Klaus and Eva Herlitz

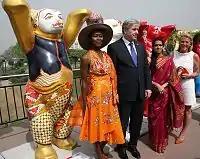
Opening ceremony 2012 in New Delhi: Klaus Wowereit (Governing Mayor of Berlin) and Eva Herlitz (right) with international guests

The circle - representing "The Art of Tolerance" with its symbolism of love, peace, freedom and friendship - has been presented on all five continents in over 35 metropolises of this world - always in the very heart of the cities. The bears have been displayed at the following Stations since the beginning of the tour in 2002: Berlin (Germany), Kitzbuehel (Austria), Hong Kong, Istanbul (Turkey), Tokyo (Japan), Seoul (South Korea), Sydney (Australia), Vienna (Austria), Cairo (Egypt), Jerusalem (Israel), Warsaw (Poland), Stuttgart (Germany), Pyongyang (North Korea), Buenos Aires (Argentina), Montevideo (Uruguay), Astana (Kazakhstan), Helsinki (Finland), Sofia (Bulgaria), Kuala Lumpur (Malaysia), New Delhi (India), Saint Petersburg (Russia), Paris (France), Rio de Janeiro (Brazil), Havana (Cuba), Santiago de Chile (Chile), Riga (Latvia), Antigua Guatemala, Guatemala City, Ljubljana (Slovenia).